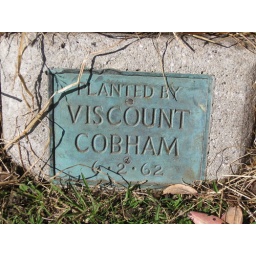
&amp;quot;Planted by Viscount Cobham 6-2-62&amp;quot;Plaque at the base of a pohutukawa tree at Waitangi.